Phycella

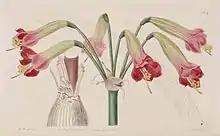
"Phycella cyrtanthoides", original specimen, described as "Amaryllis ignea", 1824

Phycella is a genus of herbaceous, perennial bulbous flowering plants belonging to the family Amaryllidaceae, subfamily Amaryllidoideae. The genus consists of five species distributed from central Chile to northwestern Argentina.